COEX Aquarium

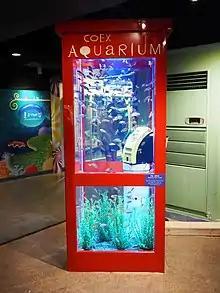
Telephone box Aquarium

The SEA LIFE COEX, Seoul Aquarium features 90 exhibition tanks grouped in fourteen "discovery zones", including six themed areas.